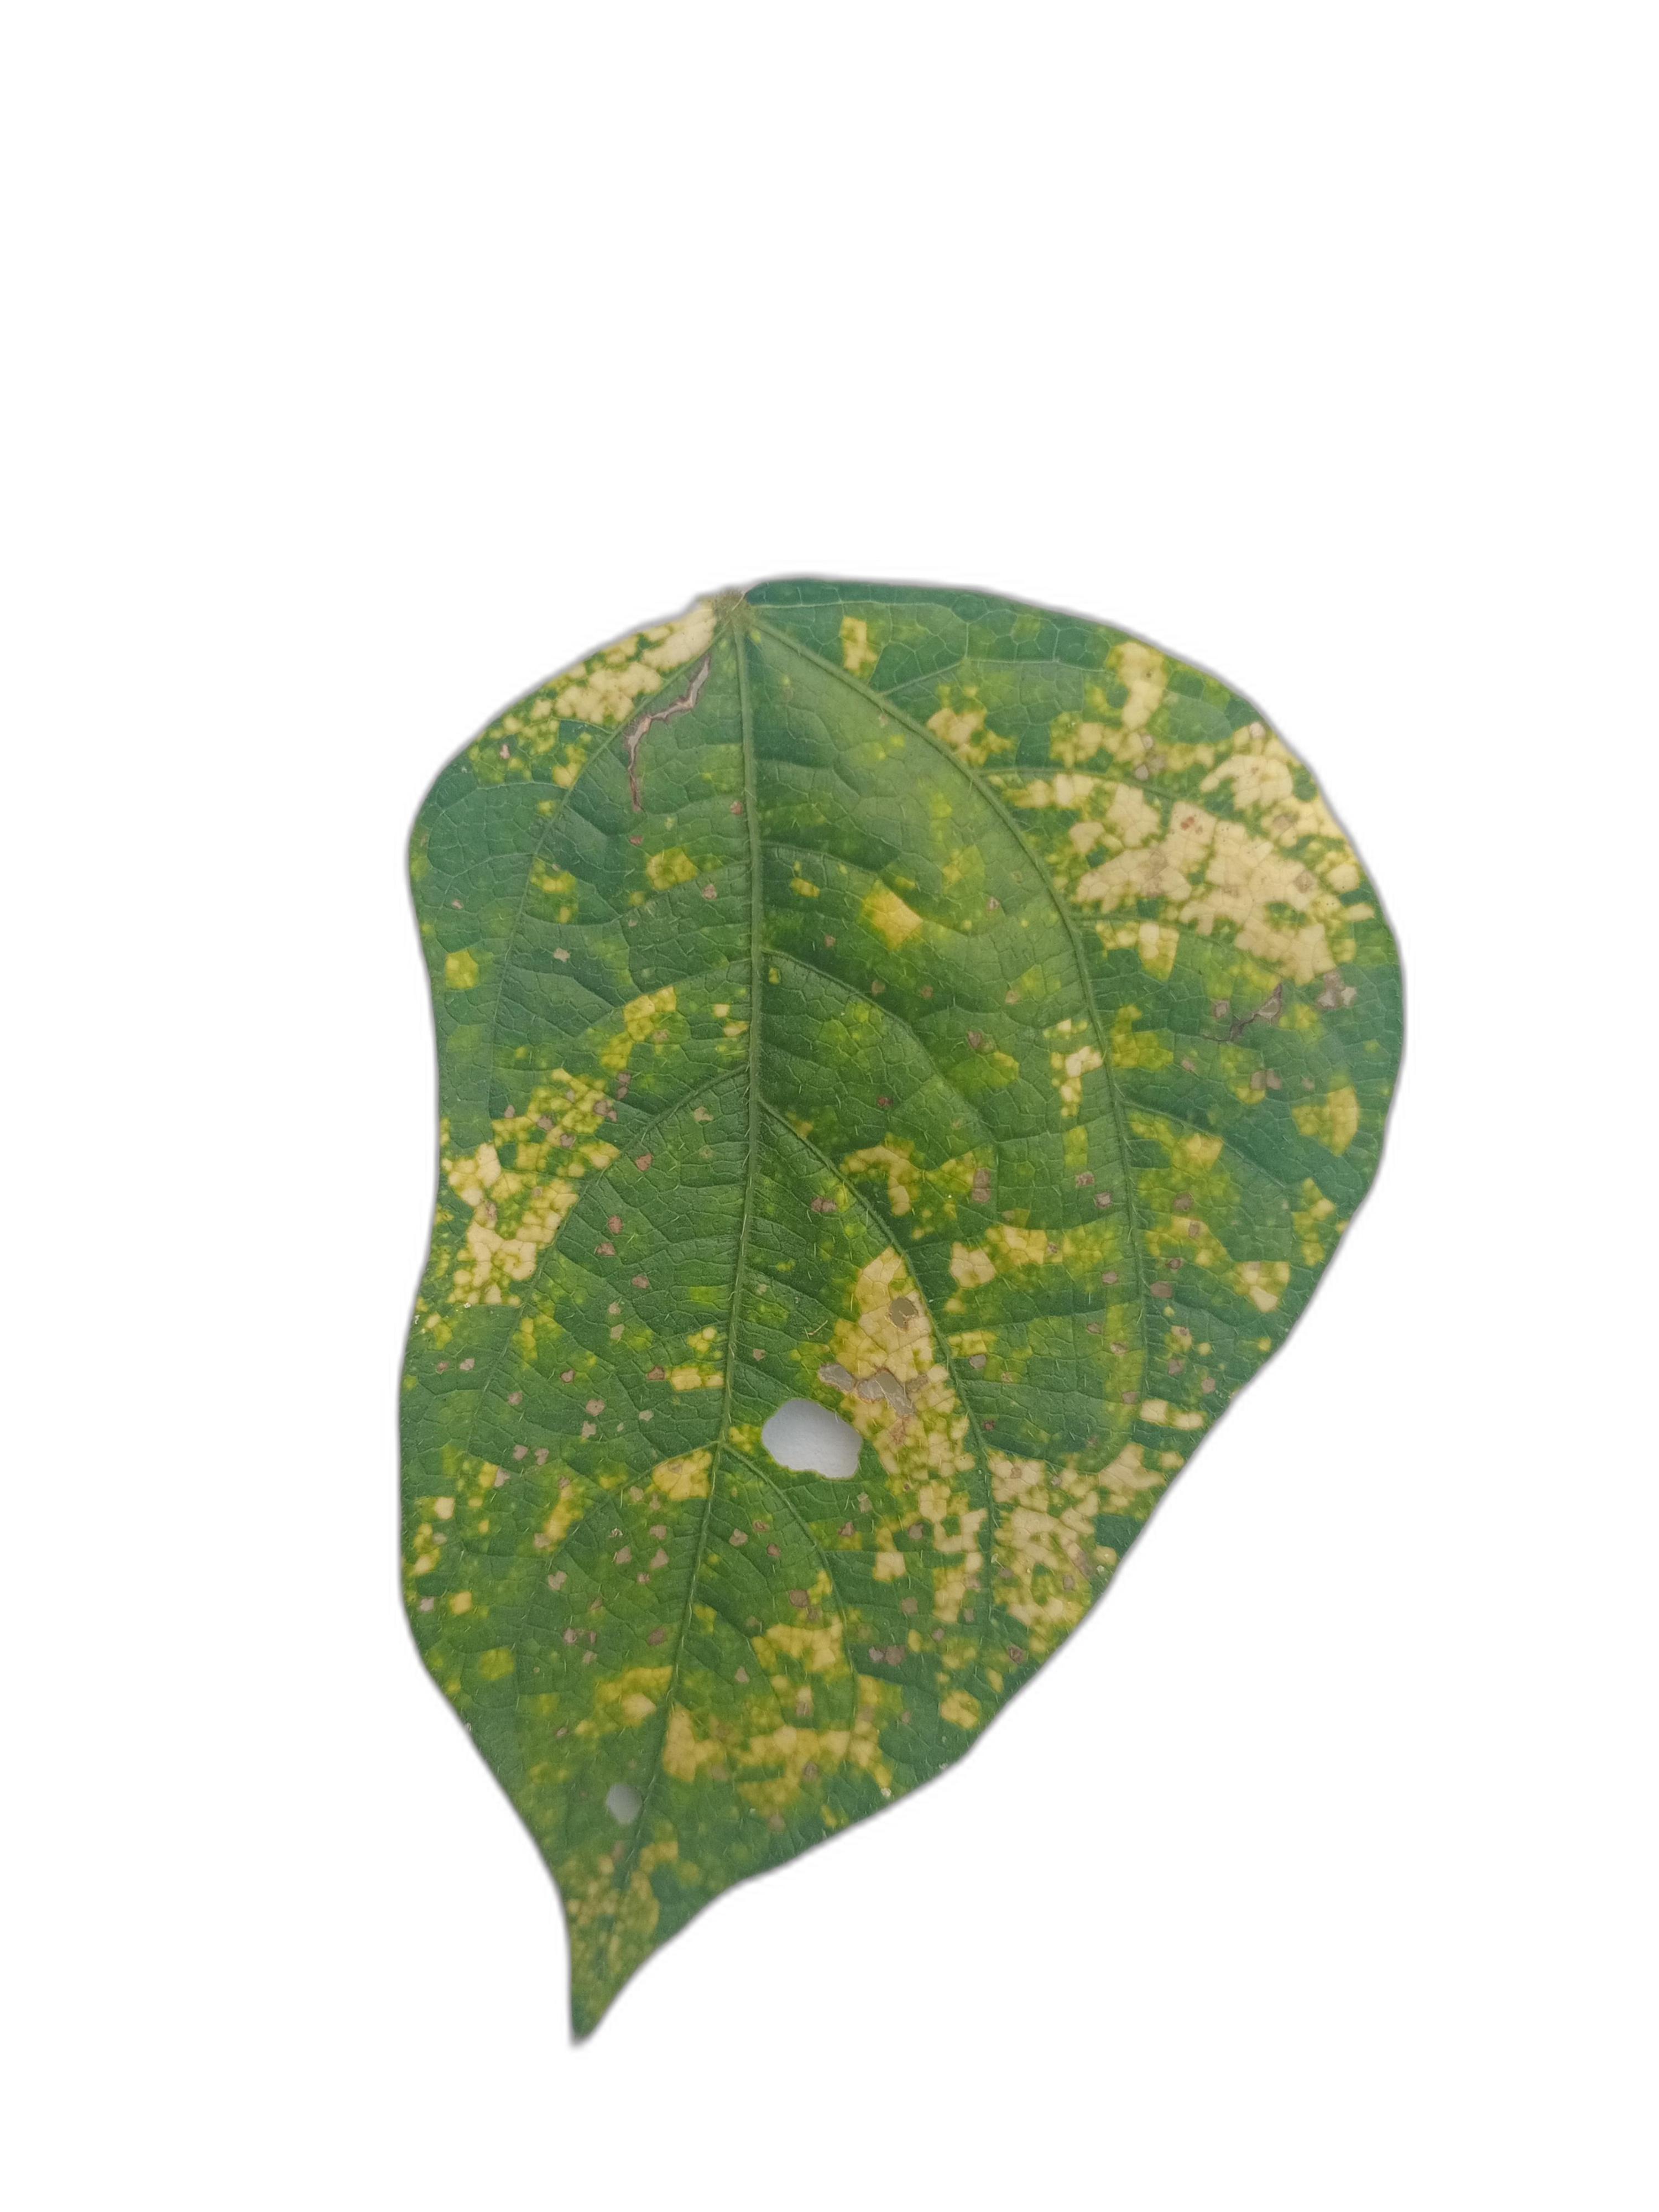
Label: Yellow Mosaic